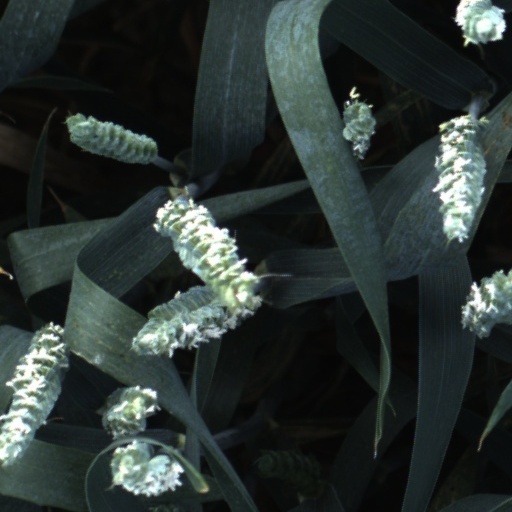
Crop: wheat